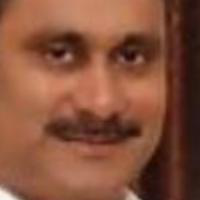
Age group: age 41-55